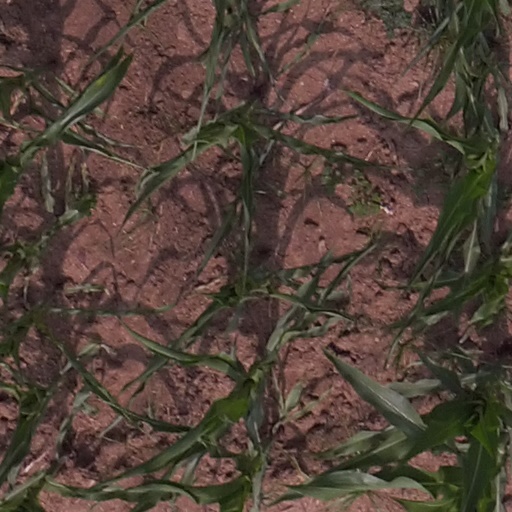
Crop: maize; corn